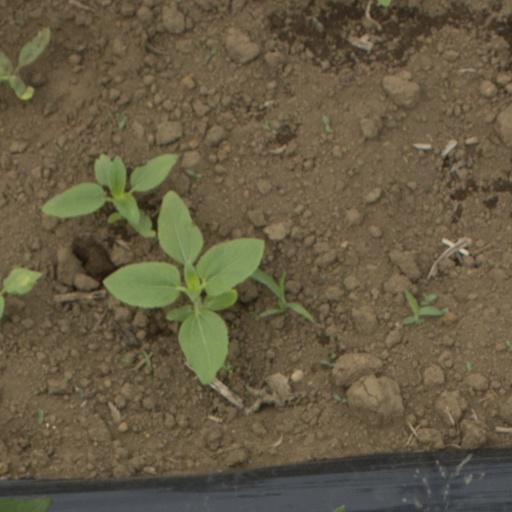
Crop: Jerusalem artichoke